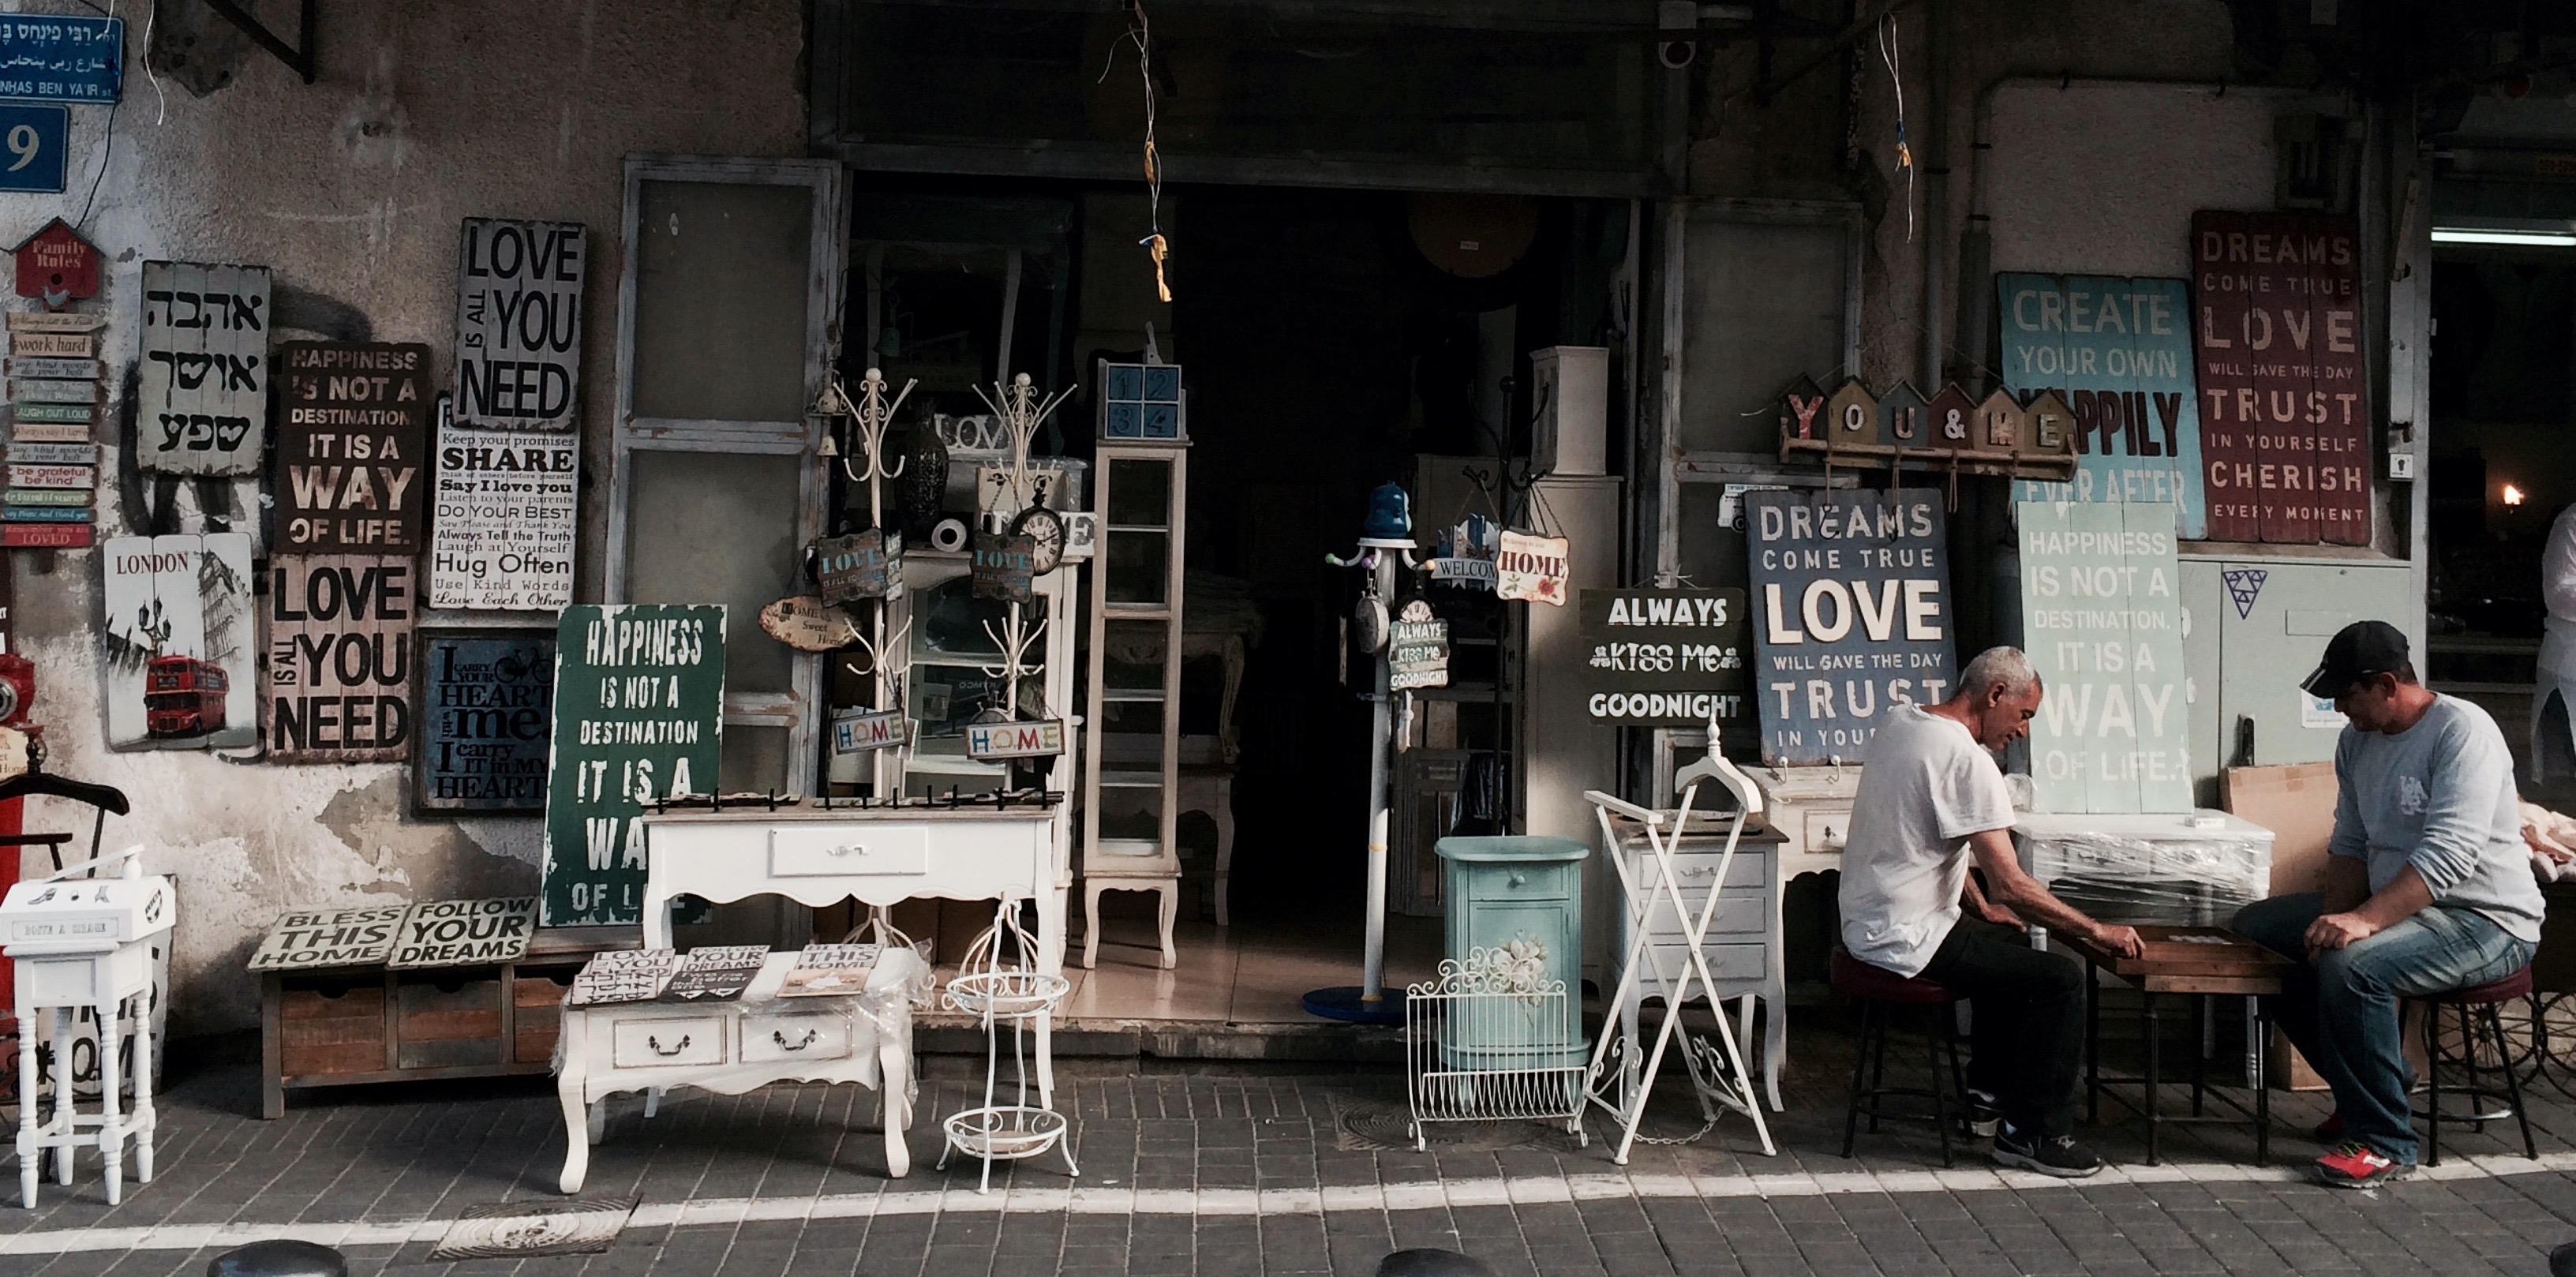
people, road, street, city, shop, art, crafts, infrastructure, tables, urban area, furnitures, crafts store, furniture shop